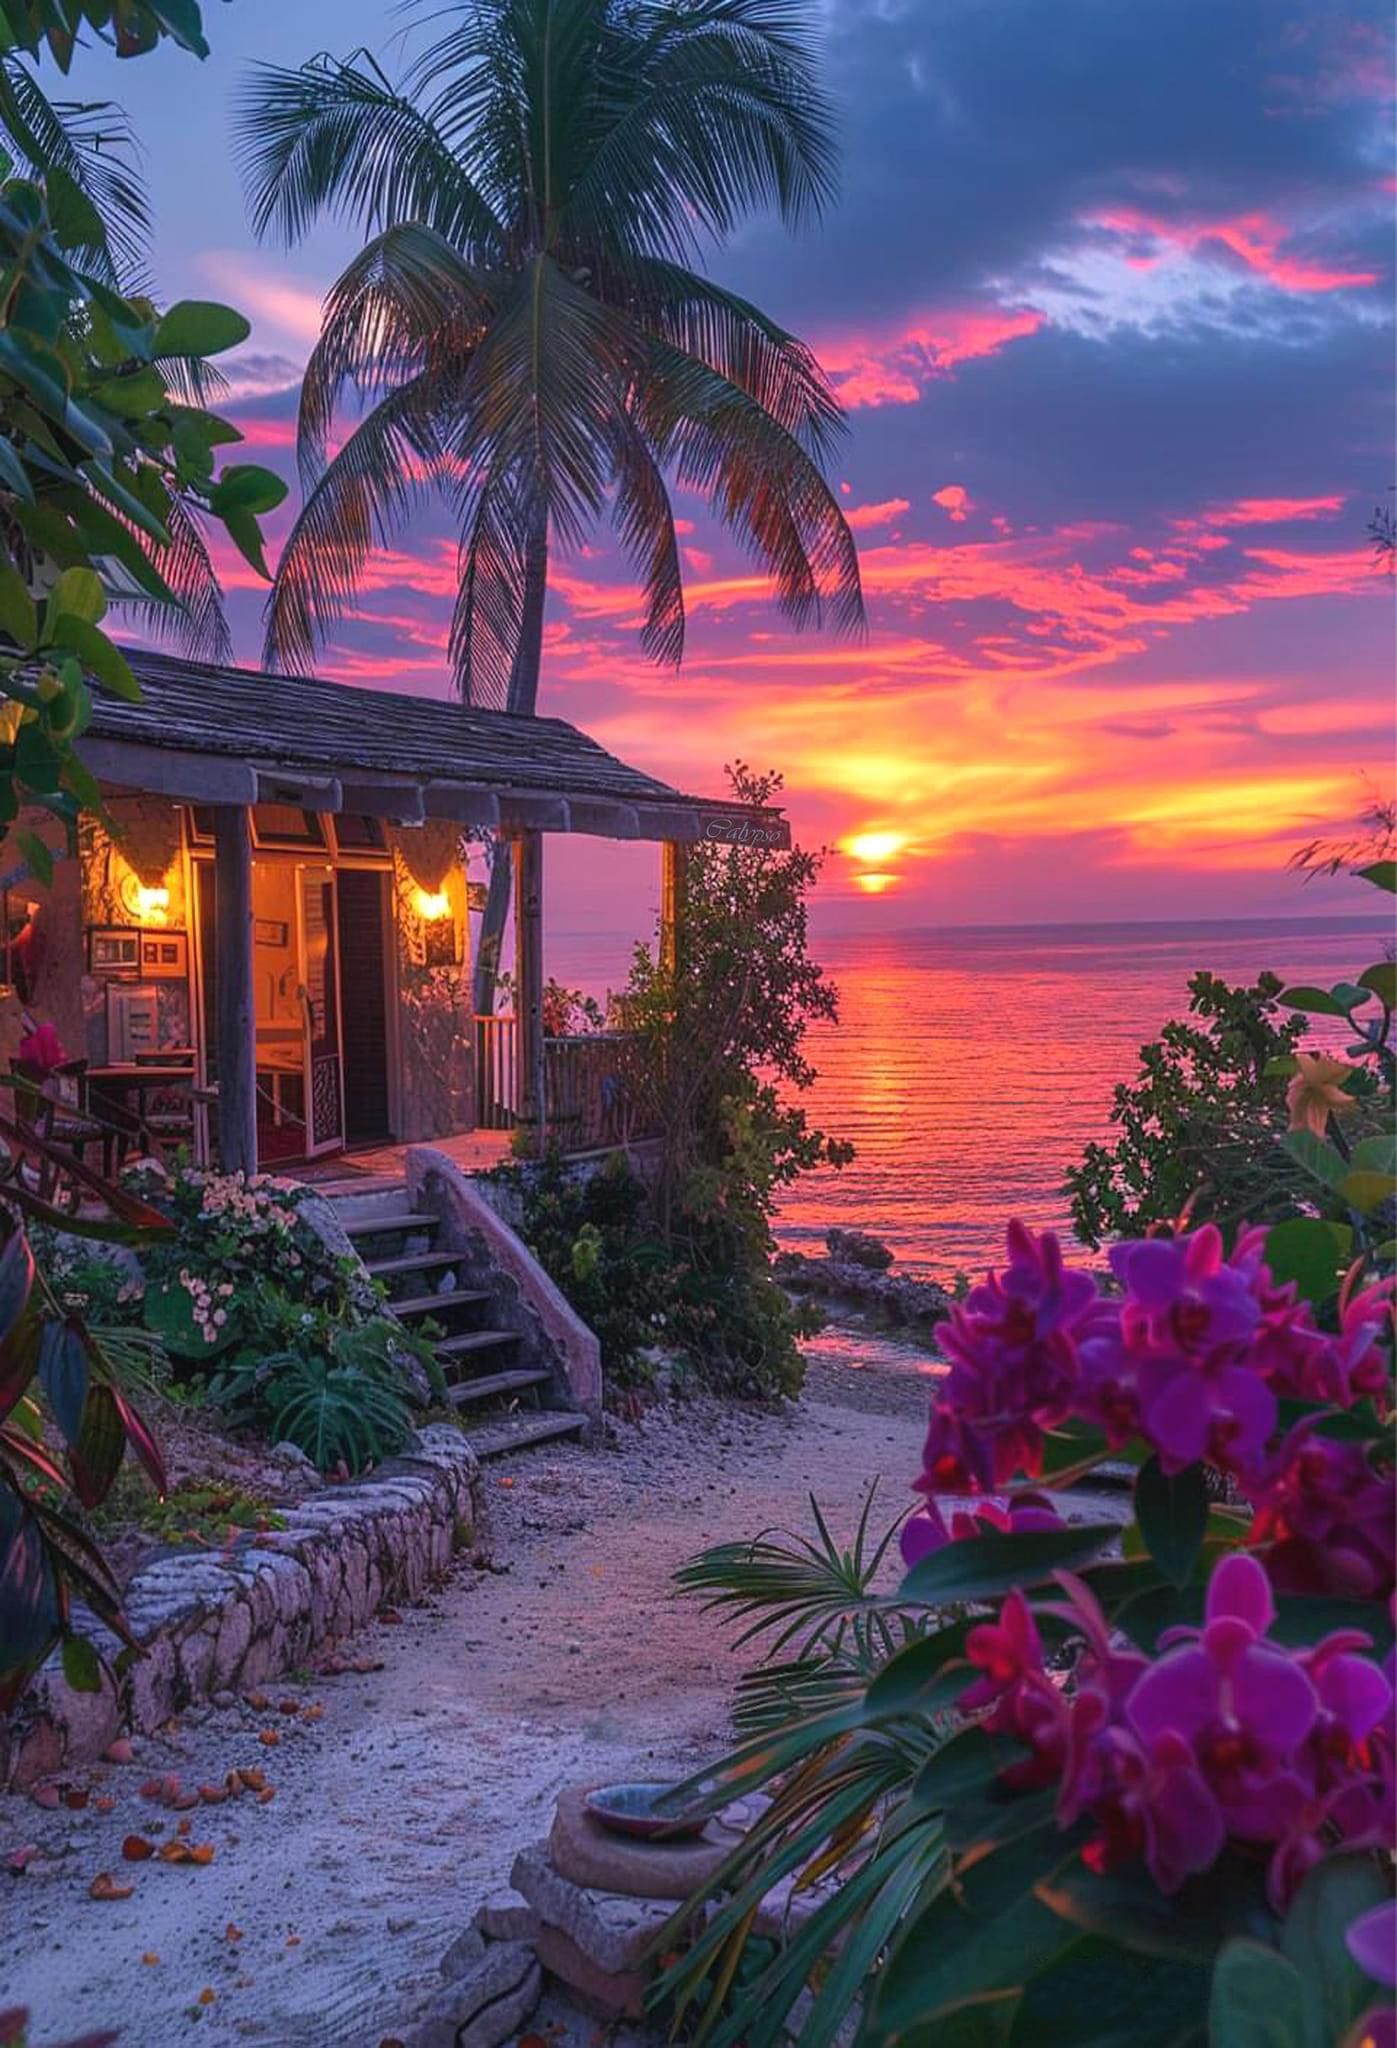
natural, dusk, sunset, summer, afterglow, sea, cloud, coastal and oceanic landforms, sunrise, ocean, evening, coast, beach, tropics, eco hotel, resort, red sky at morning, shore, caribbean, palm trees, island, seaside resort, bay, resort town, hut, dawn